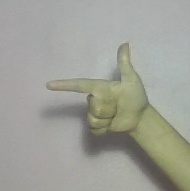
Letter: yaa